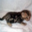
Label: cat